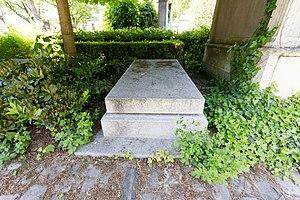
Sépulture de Claude Dufourmentel (1915-2012), chirurgien plasticien, chef de service à l'hôpital Lariboisière, président de la Société française de chirurgie plastique reconstructive